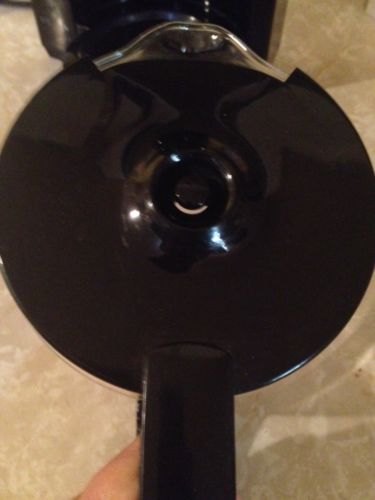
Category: coffee maker